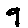
Label: 9